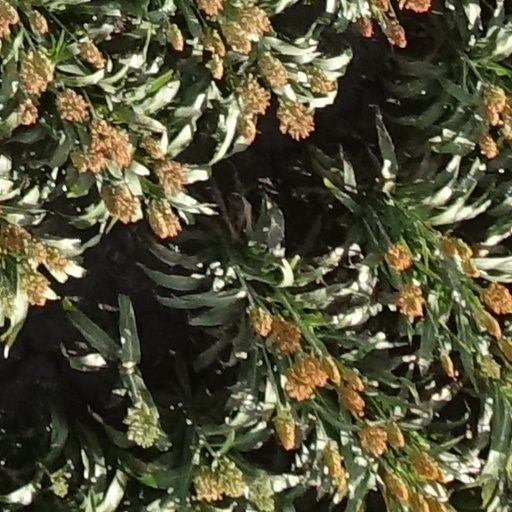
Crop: sorghum